William Fletcher (Irish judge)

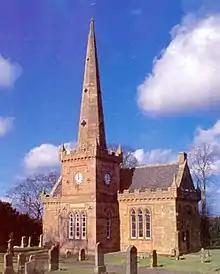
Saltoun, East Lothian, Scotland, where the Fletcher family originated

William was educated at Trinity College Dublin, graduating BA in 1770, entered the Middle Temple in 1776, and was called to the Bar in 1778, taking silk in 1795. He also took a degree in medicine, though there is no evidence that he ever intended to practice as a medical doctor. His legal practice was mainly in the fields of probate and admiralty law. He entered politics, and was elected MP for Tralee in 1795, serving until 1798. He was appointed to the Common Pleas in 1806.